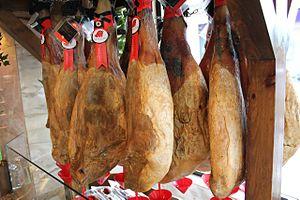
La cuisine espagnole procède, pour l'essentiel, de commande diète méditerranéenne. La diversité des régions et terroirs de l'Espagne en fait une cuisine très variée et réputée.